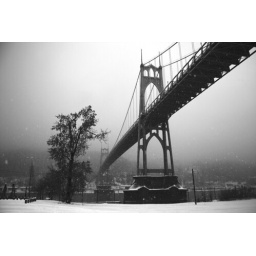
The St Johns Bridge seen from the Cathedral Park boat East of the bridge in black and white